Batanaea

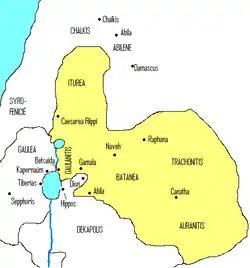
The tetrarchy of Philip (4 BCE - 34 AD), then kingdom of Herod Agrippa I (37 - 44 AD) and Herod Agrippa II (53 - 100 AD): Iturea, Trachonitis, Gaulanitis, Batanea and Auranitis

Batanaea or Batanea was an area often mentioned between the first century BCE and the fourth century CE. It is often mixed with the biblical Bashan, the part of the Biblical Holy Land, northeast of the Jordan River, as its Latinized form.